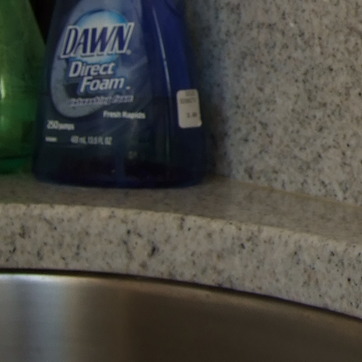
Material: plastic